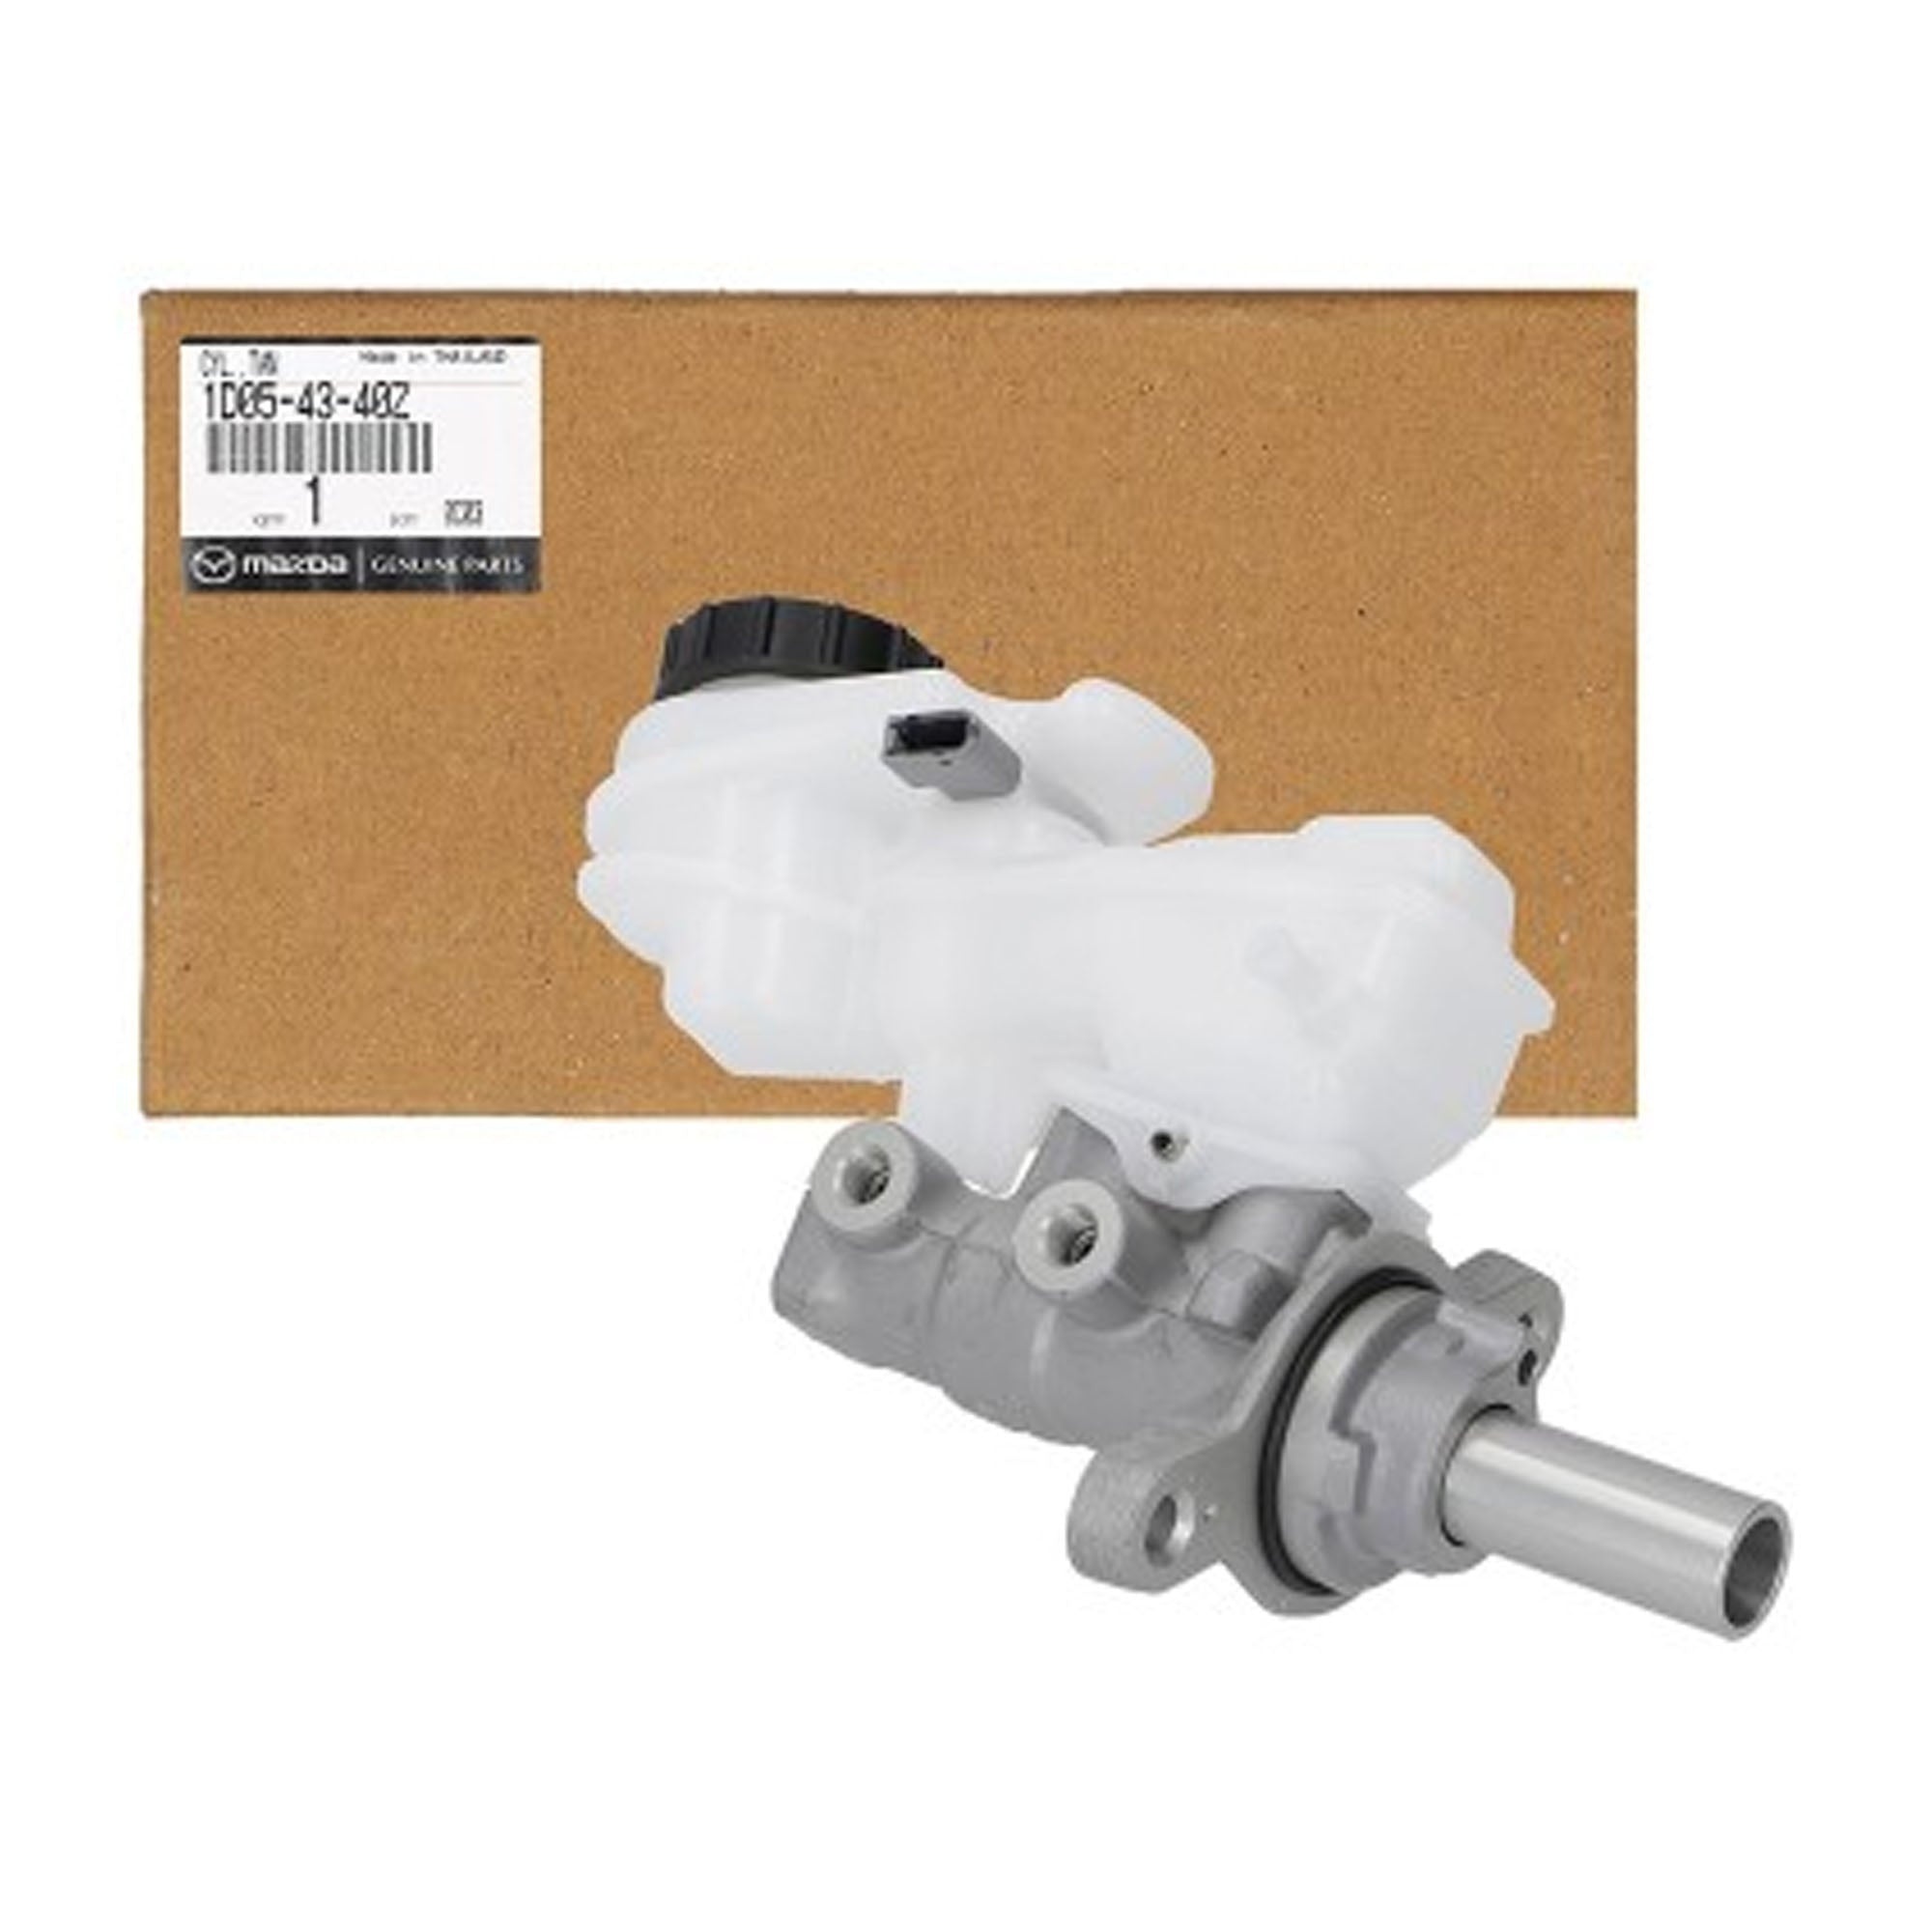
Bomba Freno Mazda BT50 2.2 2012-2017
Bomba Freno Original Mazda OEM 1D054340Z Aplica a Mazda BT50 2.2 2012 - 2017
Brand: Emgi
Category: Vehicles & Parts > Vehicle Parts & Accessories > Motor Vehicle Parts > Motor Vehicle Braking > Brake Hoses